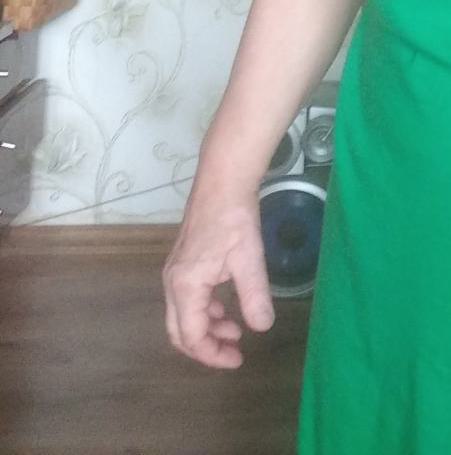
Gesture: no_gesture